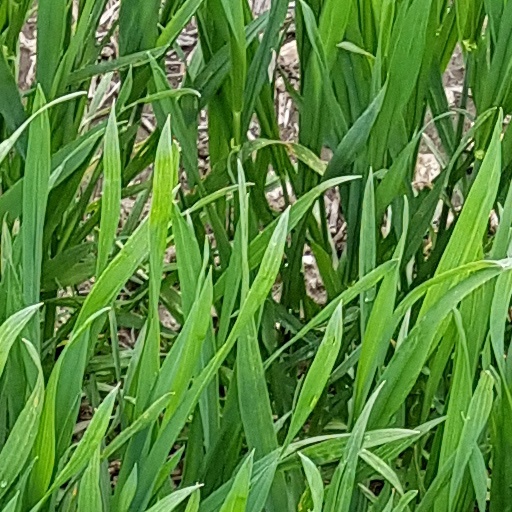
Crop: wheat